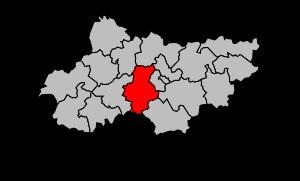
Le canton de Saint-Astier est un canton français tenant lieu de circonscription électorale, situé dans le département de la Dordogne, en région Nouvelle-Aquitaine.